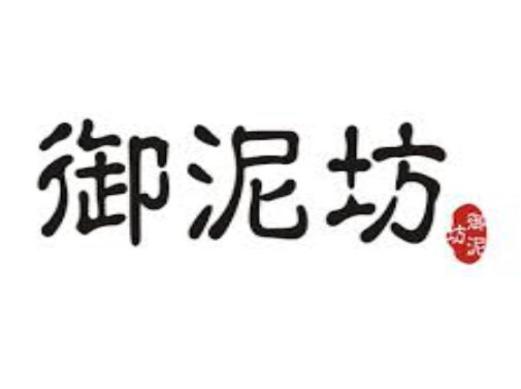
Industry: Necessities